Goldsithney

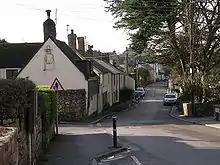
Goldsithney

Goldsithney (meaning "fair of St Sithney") is a village in west Cornwall, England, United Kingdom. It is on the B3280 at , about four miles (6 km) east of Penzance and one mile (1.6 km) east of Marazion. It is in the civil parish of Perranuthnoe.